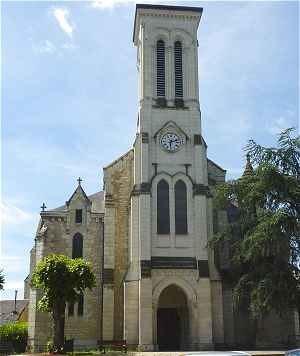
On peut observer la façade ainsi que le parvis de cette église située à Châteauneuf, commune de Châtellerault.
Châtellerault est une commune du Centre-Ouest de la France, située dans le département de la Vienne en région Nouvelle-Aquitaine. Ses habitants se nomment les Châtelleraudais.